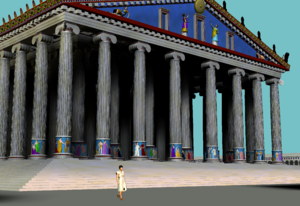
Cette page concerne l'année 356 av. J.-C. du calendrier julien proleptique.